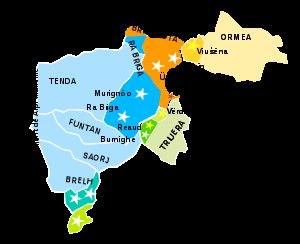
Le Pays royasque ou Tèra ruiasca est le pays occitan situé dans la haute vallée de la Roya, à cheval entre la France et l’Italie. Le dialecte traditionnel de ce territoire a été le royasque.
Le royasque est un dialecte de type ligure/alpin parlé dans la haute vallée de la Roya, à cheval sur la France et l’Italie. Le royasque est intermédiaire entre le ligure et l’occitan. En Italie, les communes royasques se sont déclarées membres de la minorité occitane.